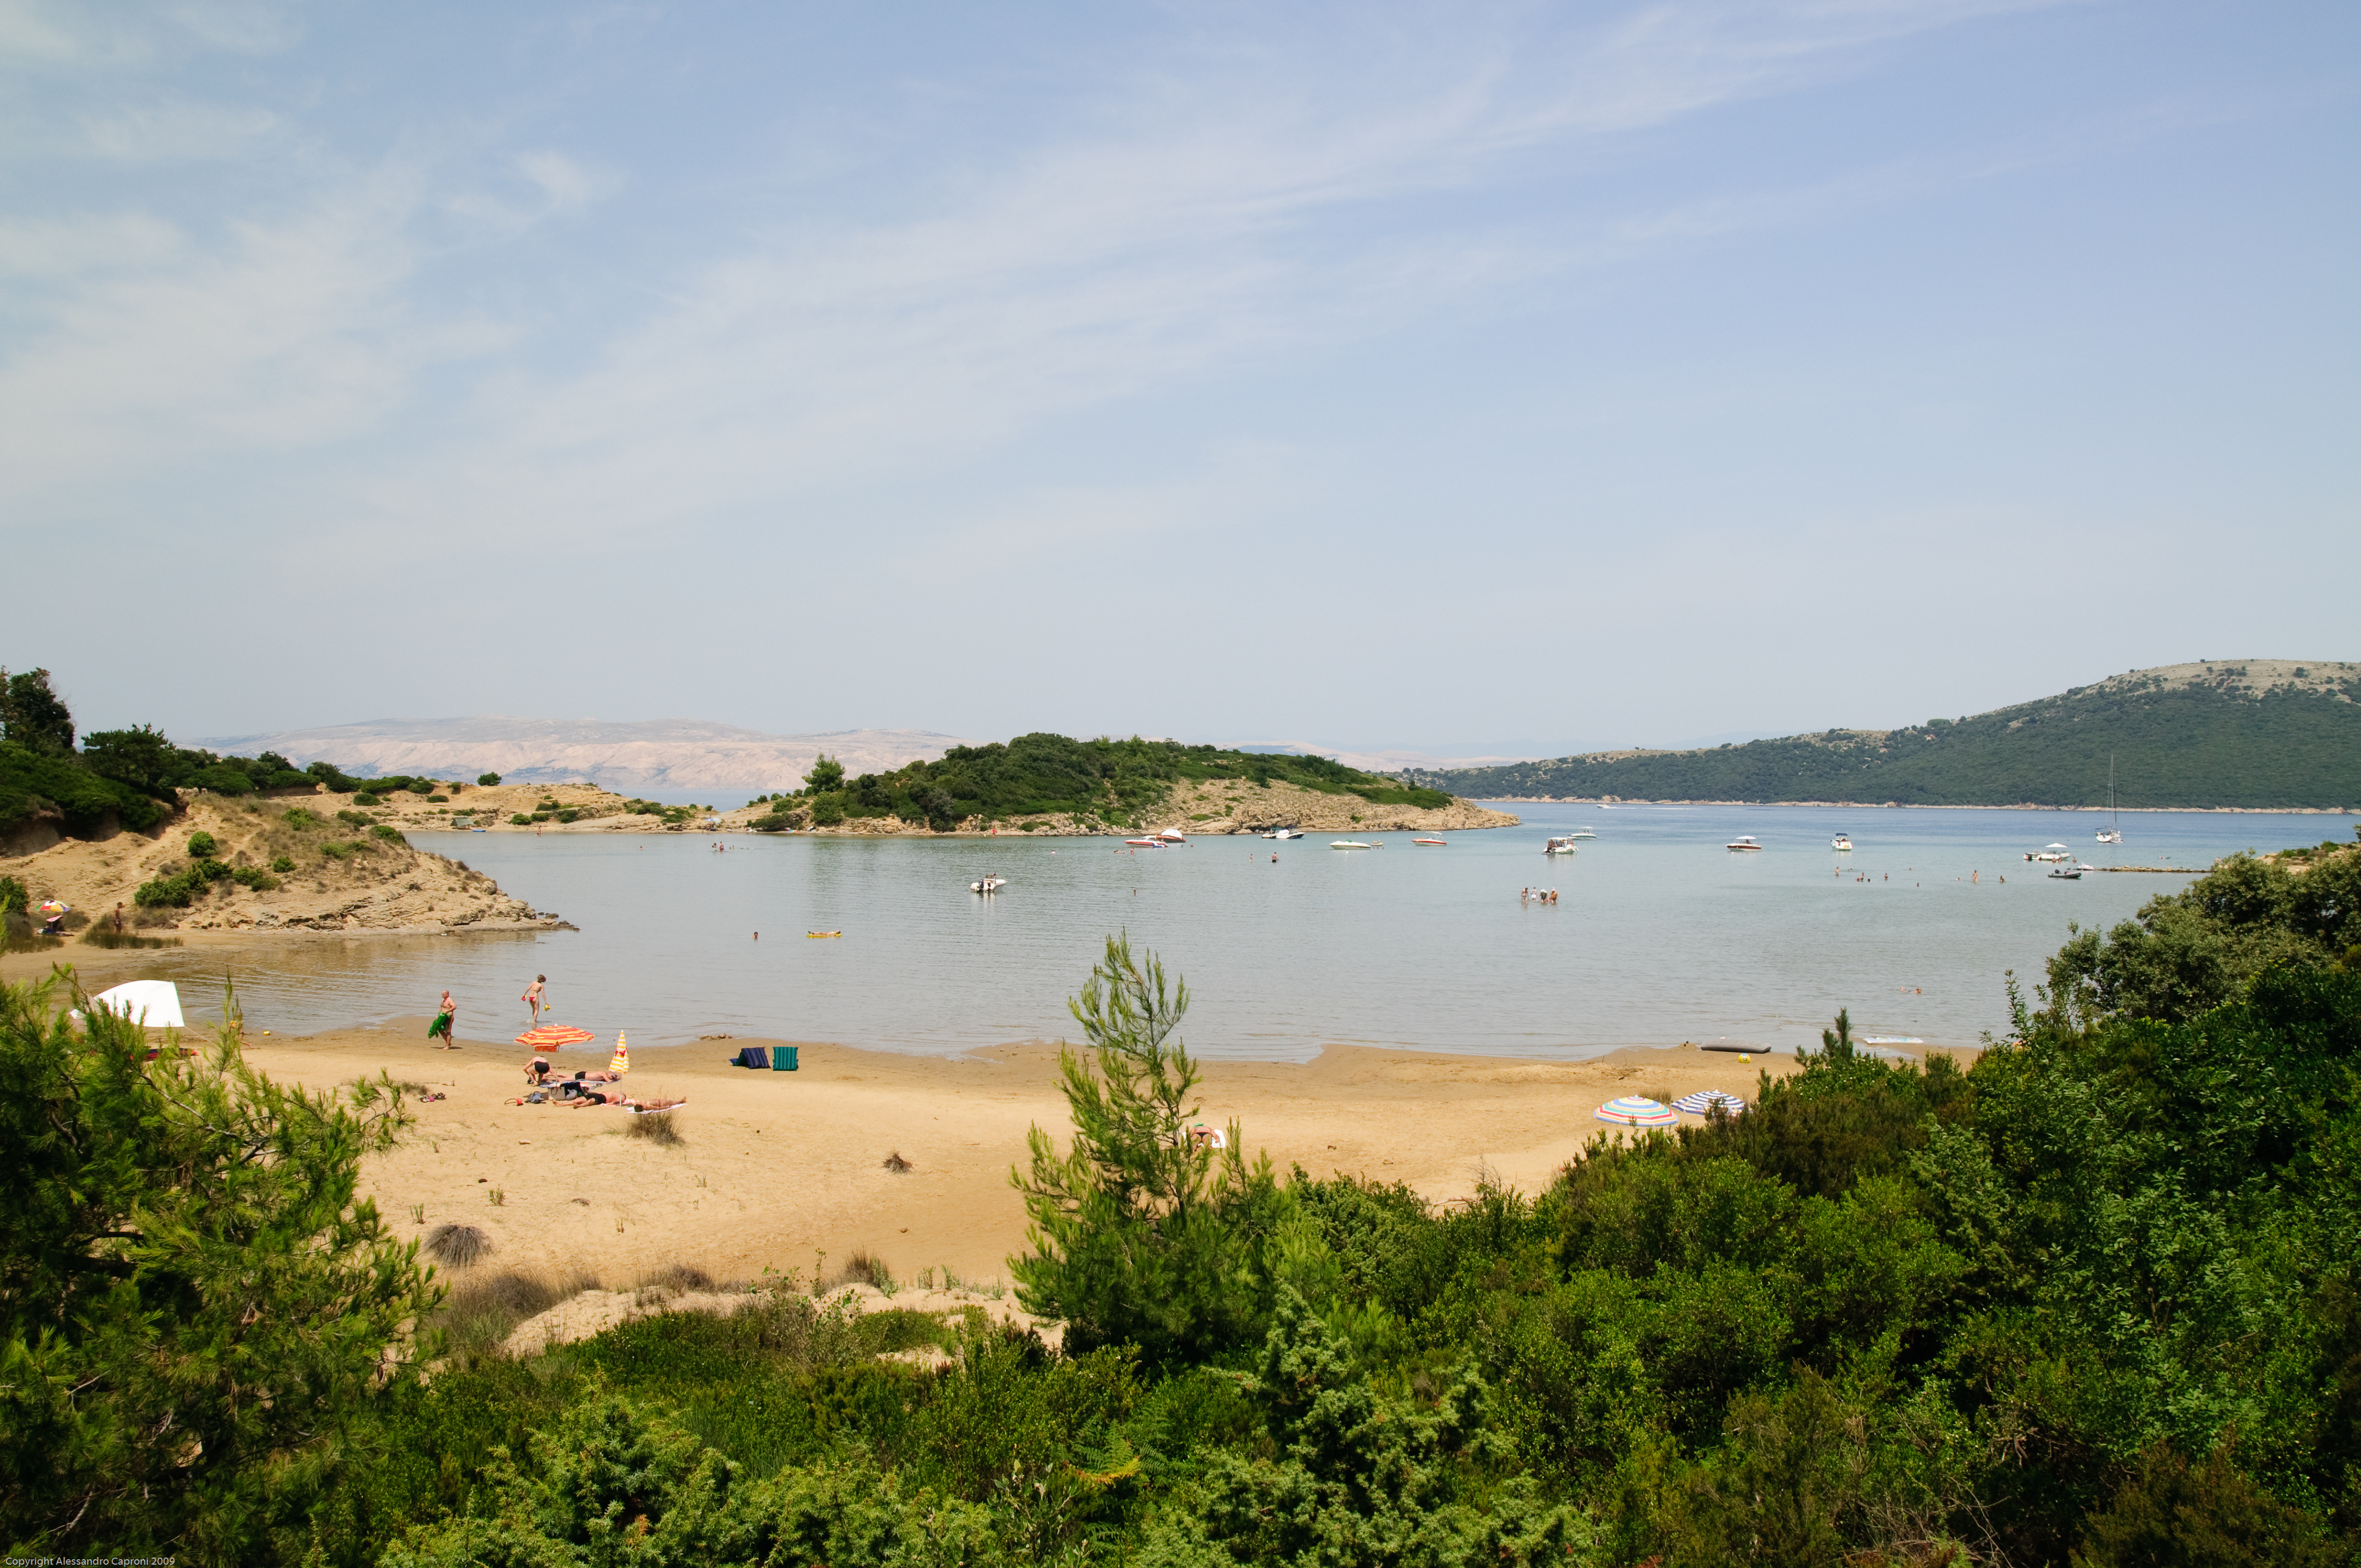
beach, sea, coast, water, sand, ocean, shore, vacation, cove, lagoon, bay, reservoir, nikon, body of water, croatia, habitat, hvratska, rab, d300, natural environment